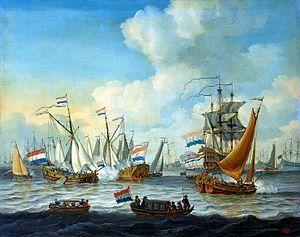
La Grande Ambassade est le nom de la mission diplomatique et éducative menée par Pierre le Grand entre mars 1697 et septembre 1698, dans plusieurs pays d'Europe. Son but diplomatique est de nouer des alliances avec différents États d'Europe pour mener la guerre contre la Turquie. Son but éducatif est de connaître le mode de vie des populations ouest-européennes et d'apprendre différents métiers manuels qui l'intéressent.